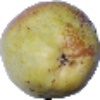
Label: pear_williams